Rice vermicelli

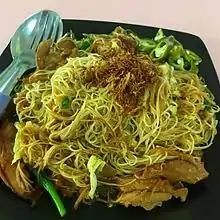
Singapore fried rice noodles

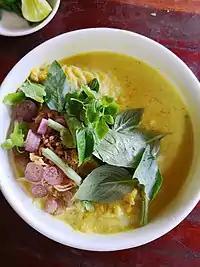
"Num banh chok"

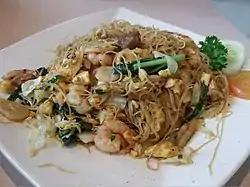
"Bihun goreng"

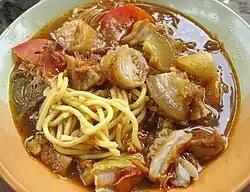
"Soto mie bogor"-style noodle and rice vermicelli, cabbage, tomato, cartilage and tendons of cow's trotters, and tripe, "risoles" spring rolls, served in broth soup with added sweet soy sauce, sprinkled with fried shallots and "sambal" chilli

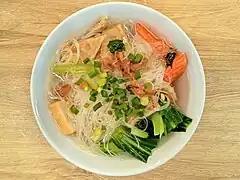
"Bihun sup"

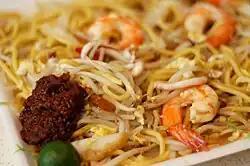
Singaporean-style "Hokkien mee"

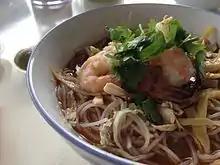
"Laksa Sarawak" is the de facto state dish of Sarawak

In Malaysia, rice vermicelli may be found as "mihun", "mi hoon", "mee hoon", "bihun", or "bee hoon".